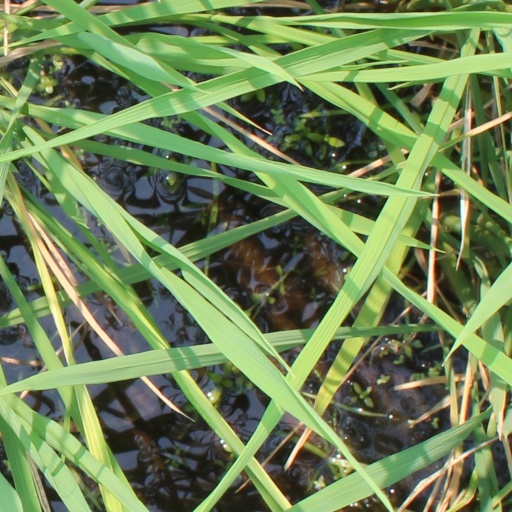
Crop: rice